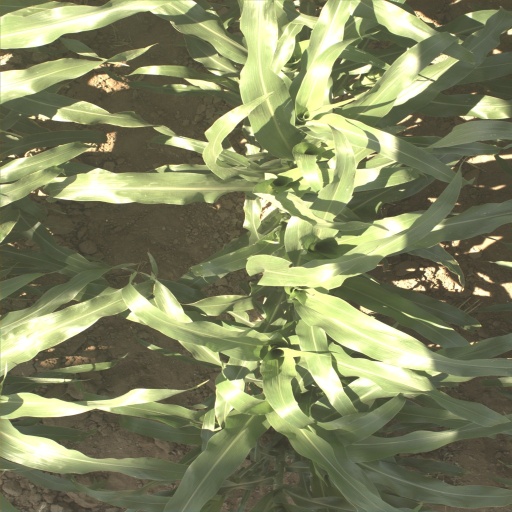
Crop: sorghum